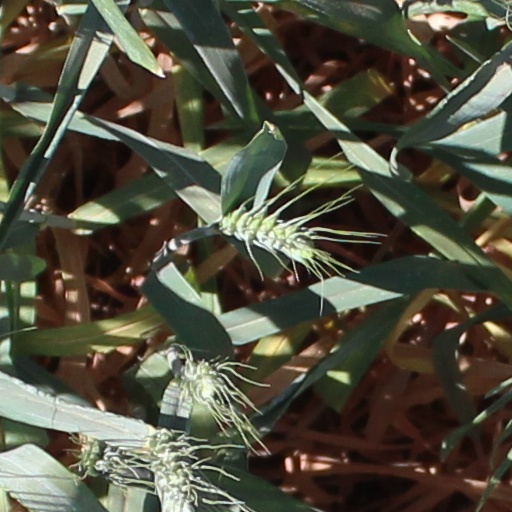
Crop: wheat